NSB WLAB-2

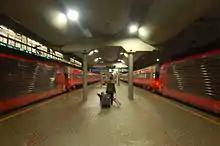
El 18 locomotives at Oslo Central Station ready to haul night trains on the Bergen Line (left) and the Sørlandet Line (right)

The closest compartment to the doors is slightly larger than the others, allowing for enough space for a wheelchair to access it. However, the toilet is not sufficiently large for a wheelchair. Each compartment has a twin-bunk bed. The upper bunk can be collapsed into the wall, allowing the room to be converted to a single. In this configuration the lower bunk can also be used as a sofa, with the walls being upholstered. Initially children could sleep on a balcony room. On the reverse wall of the beds are three niches, two which can be used as a wardrobe and one which features a folding ladder to the upper bunk. There is a folding ladder and a sink in each compartment.